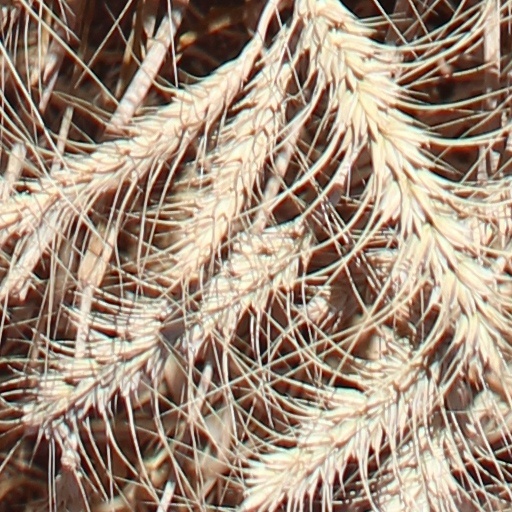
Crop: wheat